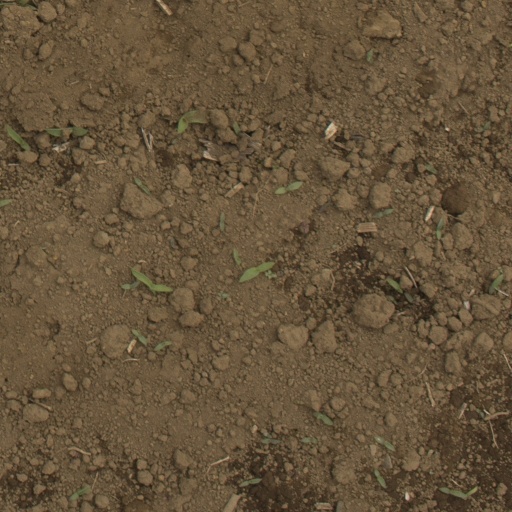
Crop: Jerusalem artichoke